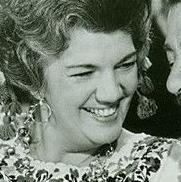
Age: 45